Château de Puy-Launay

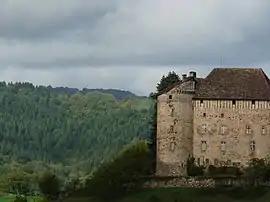
Facade of Puy launay linac castle

The Château de Puy-Launay is a ruined castle in the "commune" of Linac in the Lot "département" of France.